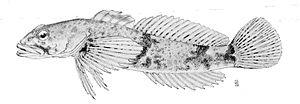
Le Chabot tacheté est une espèce de poissons de la famille des Cottidae présent en Amérique du Nord.